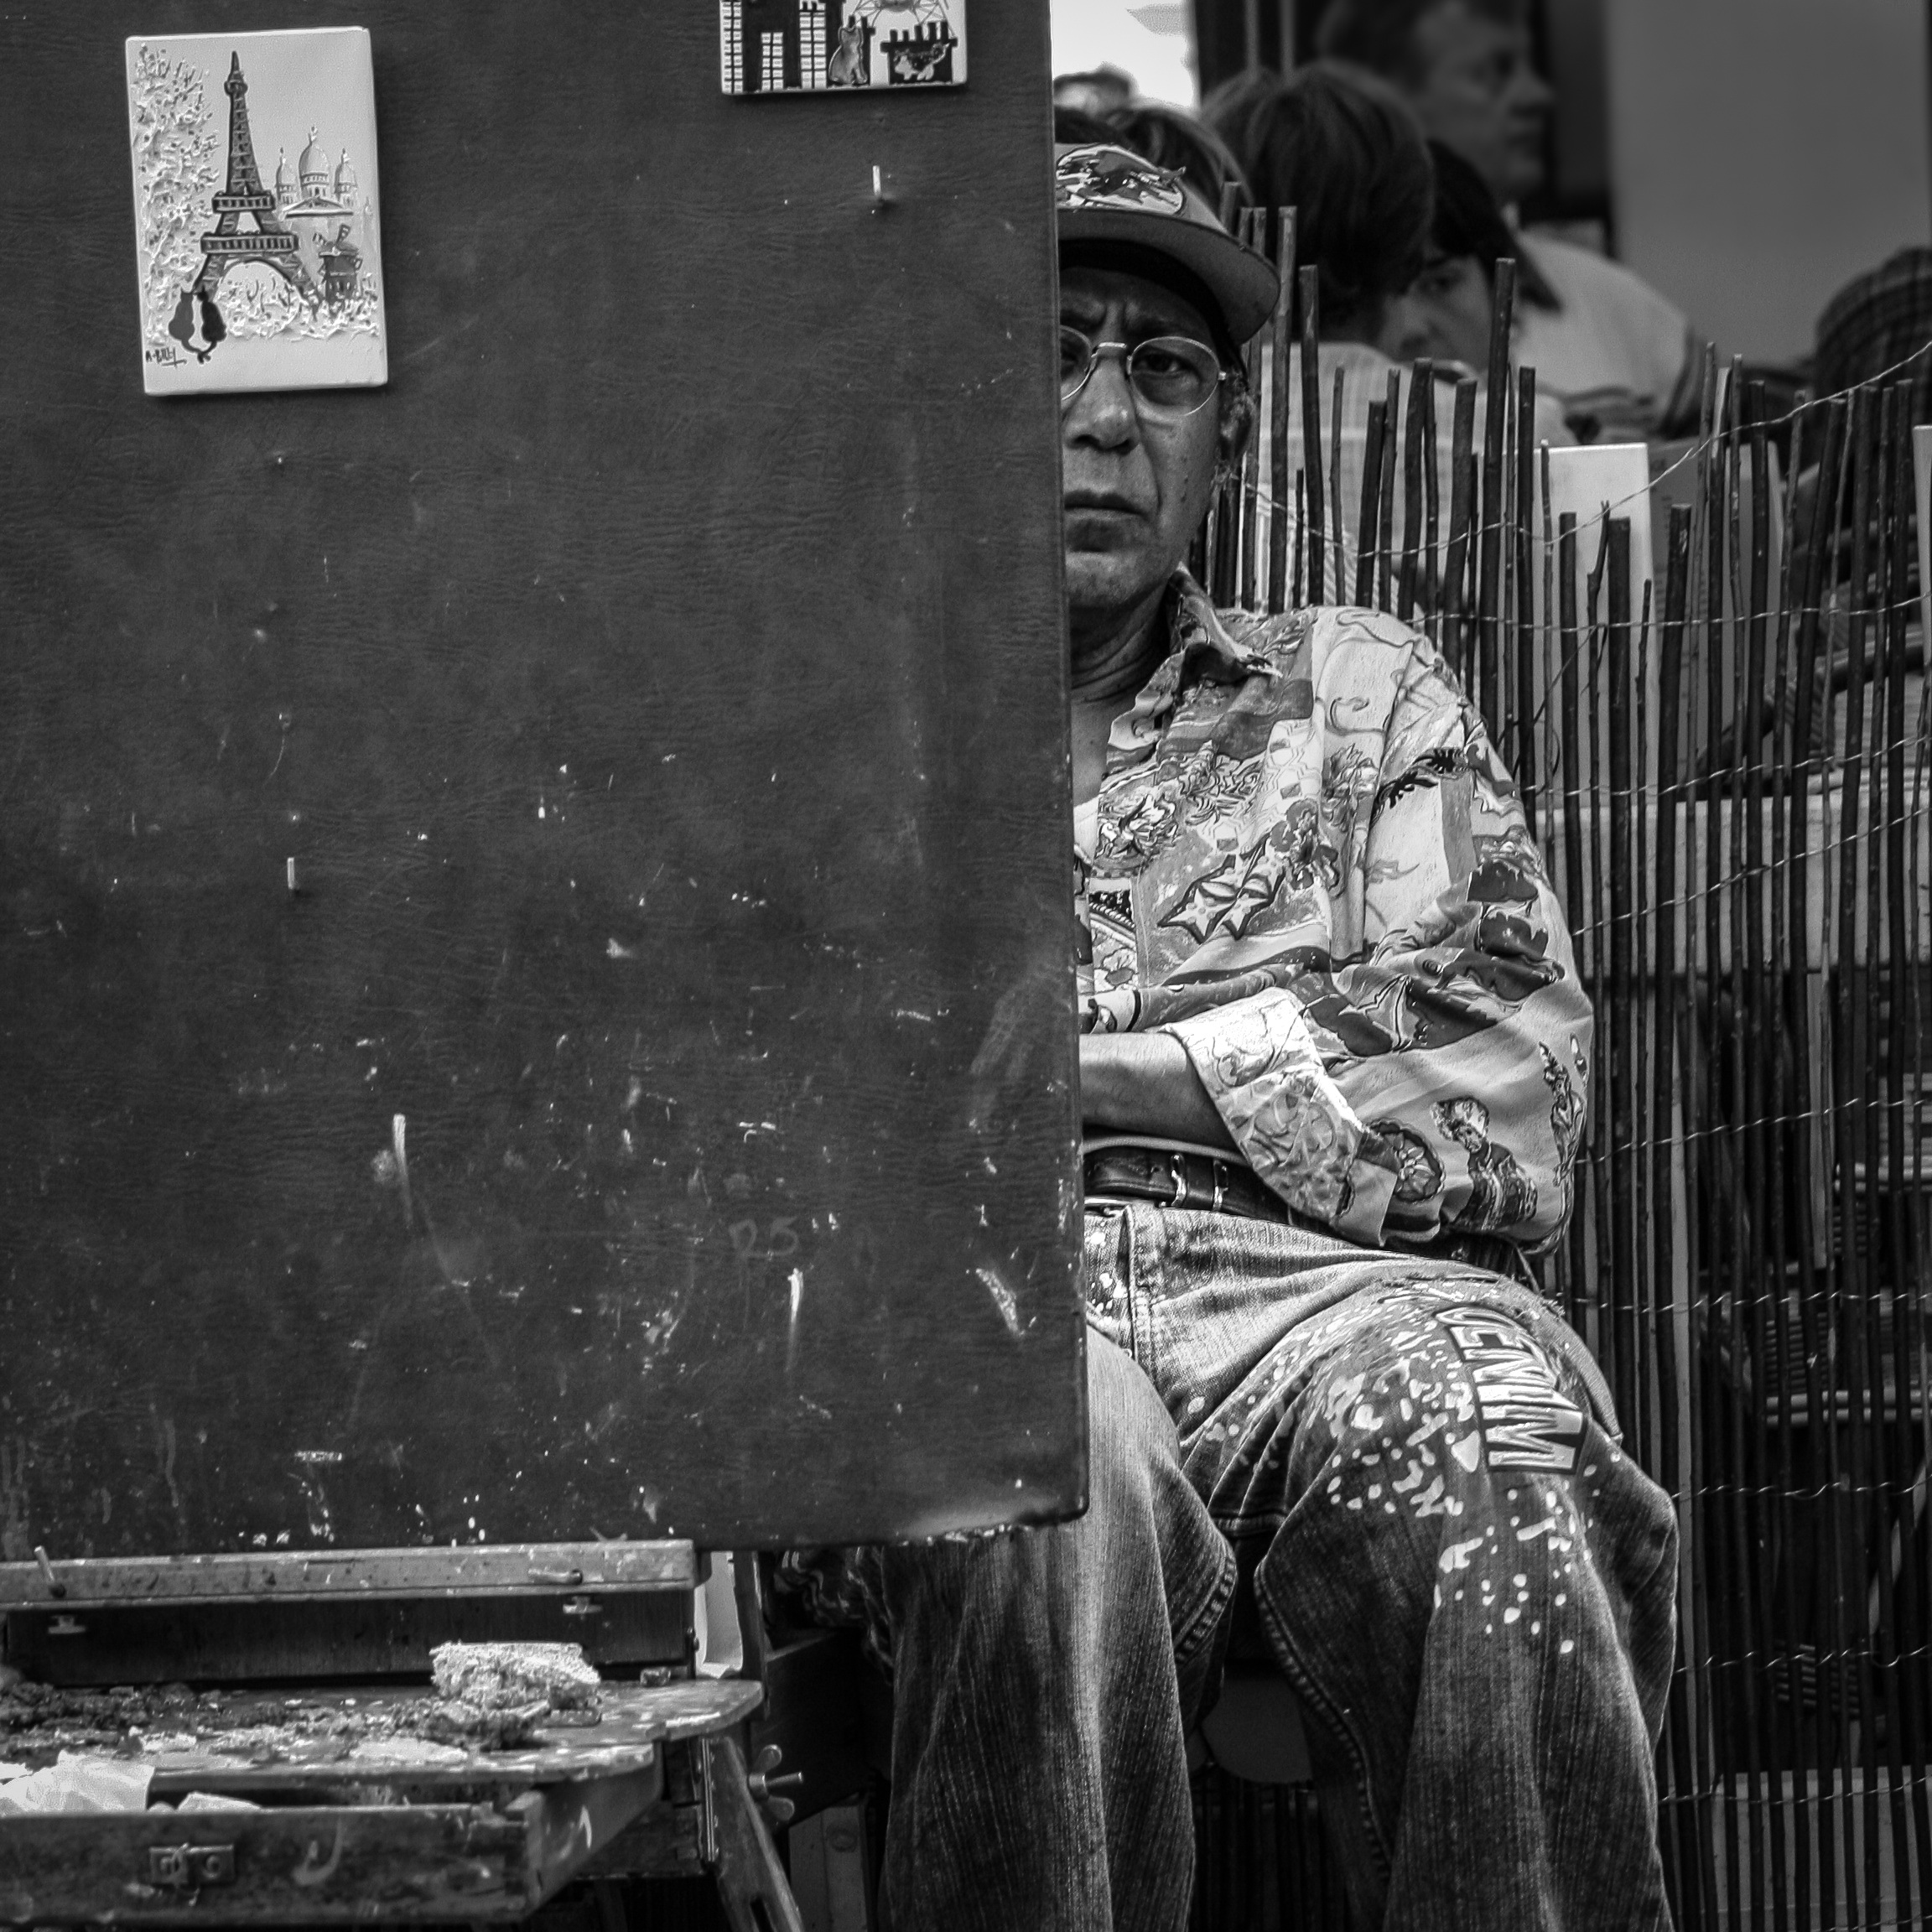
black and white, road, white, street, photography, paris, artist, black, monochrome, painter, photograph, montmartre, character, monochrome photography, film noir, place du tertre